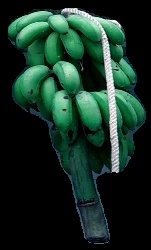
Variety: rasbale
Grade: grade2